Mobile Servicing System

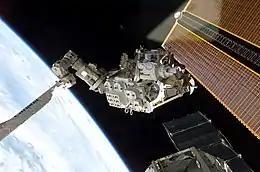
The Mobile Base System just before Canadarm2 installed it on the Mobile Transporter during STS-111

The Mobile Remote Servicer Base System (MBS) is a base platform for the robotic arms. It was added to the station during STS-111 in June 2002. The platform rests atop the Mobile Transporter (installed on STS-110, designed by Northrop Grumman in Carpinteria, California), which allows it to glide 108 metres down rails on the station's main truss. Canadarm2 can relocate by itself, but cannot carry at the same time. Dextre cannot relocate by itself. The MBS gives the two robotic arms the ability to travel to work sites all along the truss structure and to step off onto grapple fixtures along the way. When "Canadarm2" and "Dextre" are attached to the MBS, they have a combined mass of . Like "Canadarm2" it was built by MD Robotics, and it has a minimum service life of 15 years.